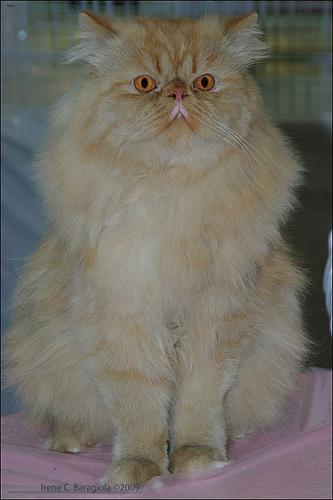
Breed: Persian